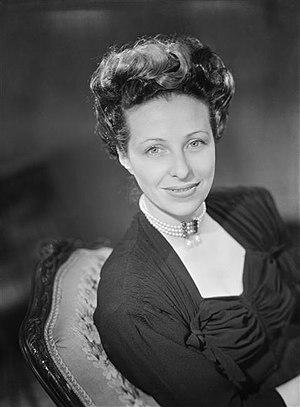
Jacqueline Auriol, née Jacqueline Douet le 5 novembre 1917 à Challans et morte le 11 février 2000 à Paris, est une aviatrice française. Elle est la première femme pilote d'essai en France.